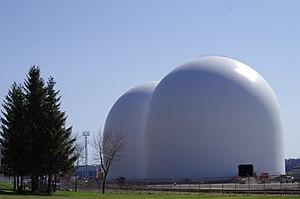
Silos de granules de bois à l'anse au Foulon situé dans la ville de Québec
L'anse au Foulon est une petite baie du fleuve Saint-Laurent, située sur les rives du quartier Sillery à Québec, où il y avait autrefois un foulon appartenant au Séminaire de Québec.
Le port de Québec est le plus vieux port au Canada. Il est le 2ᵉ en importance au Québec et le dernier port en eau profonde du Saint-Laurent. Il est spécialisé dans le vrac solide et liquide ; les conteneurs étant plutôt réservé au port de Montréal. En 2012, plus de 33 millions de tonnes de marchandises ont été manutentionnées au port de Québec. Le Port de Québec est considéré légalement comme un territoire fédéral.